Burdett's Landing

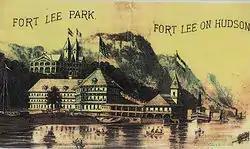

During the 19th century the Burdett's Landing neighborhood gradually developed as a resort. New Yorkers came to view the sleepy, pastoral little area as a recreational destination, and in 1878 the large Fort Lee Hotel opened by the landing. Also known as the Octagon House because of its design, the Fort Lee Hotel was accessible via ferry for New Yorkers. According to one pictorial history,Its 60 rooms each had gas lighting, and the hotel had its own ferry service from its grounds to 129th Street in Manhattan. Guests were provided with picnic grounds, band concerts, a roller-skating rink, outdoor shows, and rustic walkways.